Sammarinese wine

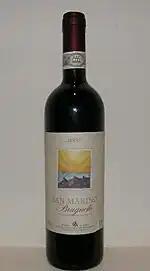
A Bottle of wine from San Marino

Sammarinese wine is wine from San Marino, which is home to a small but profitable wine industry. Being a small enclave within Italy, its wine industry is often overshadowed by its larger neighbour. The country produces a number of wines such as Brugneto and Tessano (cask-aged red wines) and Biancale and Roncale (still white wines).